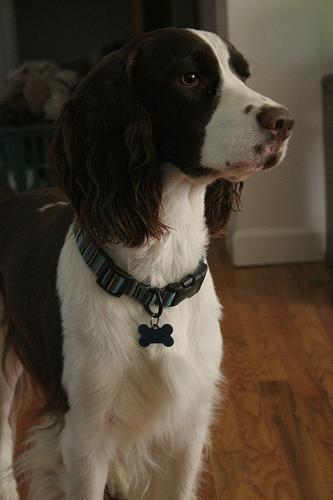
English_springer